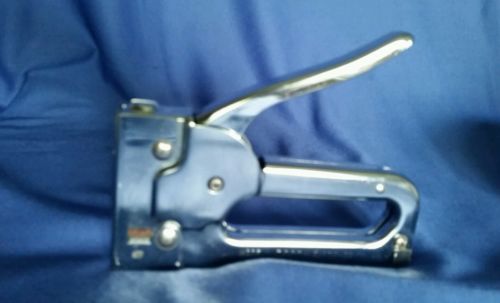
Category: stapler